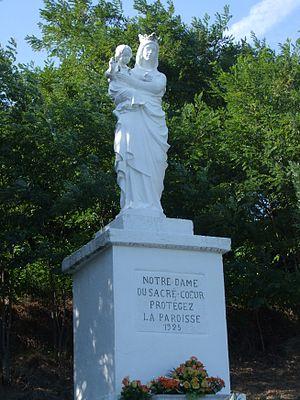
statue de Notre Dame du Sacré-Cœur érigée en 1925 - Empurany (Ardèche)
Empurany est une commune française située dans le département de l'Ardèche, en région Auvergne-Rhône-Alpes.